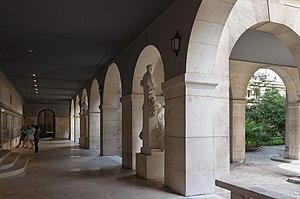
Cloître du campus des Cordeliers de l'université Pierre et Marie Curie, sur le site de l'ancien couvent des Cordeliers, à Paris (France)
L'université Pierre-et-Marie-Curie, Paris-VI d'après le Code de l'Éducation ou université Pierre et Marie Curie - UPMC selon les statuts, est une université française ayant existé de 1971 à 2017 et située à Paris, spécialisée en sciences et médecine répartis principalement entre les campus de Jussieu pour les sciences, et des campus hospitaliers de la Pitié-Salpêtrière, Saint-Antoine, Trousseau et Tenon pour la médecine. Elle est créée le 1ᵉʳ janvier 1971 à partir de structures issues de la faculté des sciences et de la faculté de médecine de l'université de Paris et a fusionné le 1ᵉʳ janvier 2018 avec l'Université Paris IV pour former la faculté des sciences et la faculté de médecine d'une nouvelle entité sous le nom de Sorbonne Université.
Le couvent des Cordeliers fut fondé à Paris grâce aux largesses de Saint-Louis. Ce fut l'un des hauts lieux de la Révolution française.